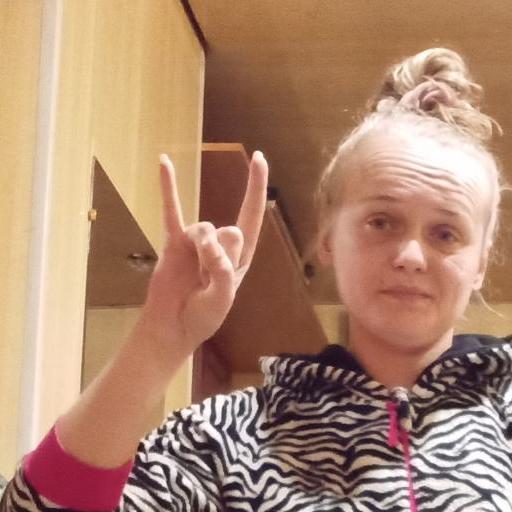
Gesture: rock